Charles H. Percy

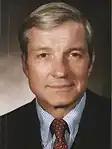
Official portrait, 1977

Charles Harting Percy (September 27, 1919 – September 17, 2011), also known as Chuck Percy, was an American businessman and politician. He was president of the Bell & Howell Corporation from 1949 to 1964, and served as a Republican U.S. senator from Illinois from 1967 until 1985, following a defeat to Paul Simon. He was mentioned as a Republican presidential hopeful from 1968 through 1988. During his Senate career, Percy concentrated on business and foreign relations.